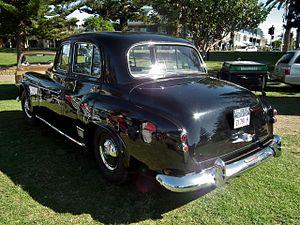
La Humber Super Snipe est une voiture produite entre 1938 et 1967 par la société anglaise Humber Limited.